1975 in India

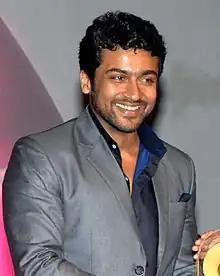
Suriya

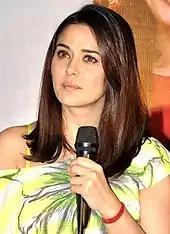
Preity Zinta

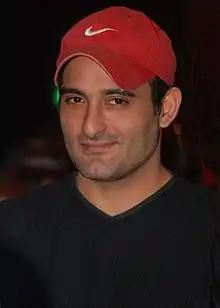
Akshaye Khanna

28 March – Akshaye Khanna, actor and son of Vinod Khanna.